Théodore Deck

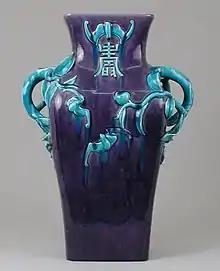
Vase, c. 1890

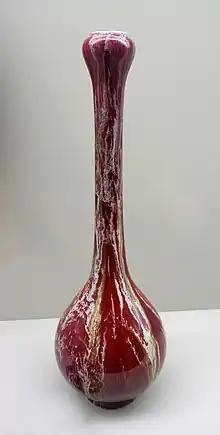
Porcelain garlic head vase with sang de boeuf glaze, Paris, 1895

When Japonisme arrived in the 1870s he embraced this and other art pottery trends with enthusiasm, finally conquering the French establishment when he was made art director of Sèvres porcelain in 1887. Several important figures from the next generation were trained by Deck, including Edmond Lachenal.